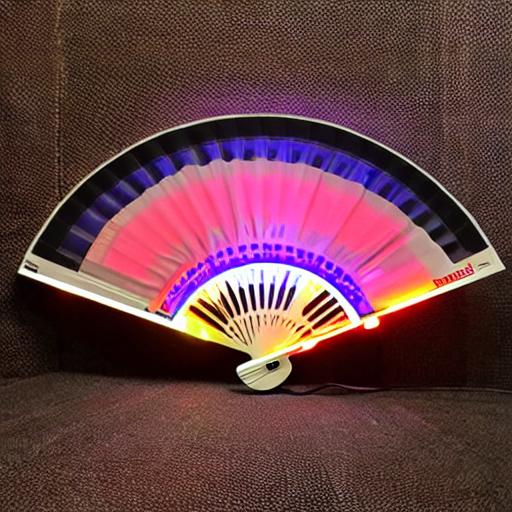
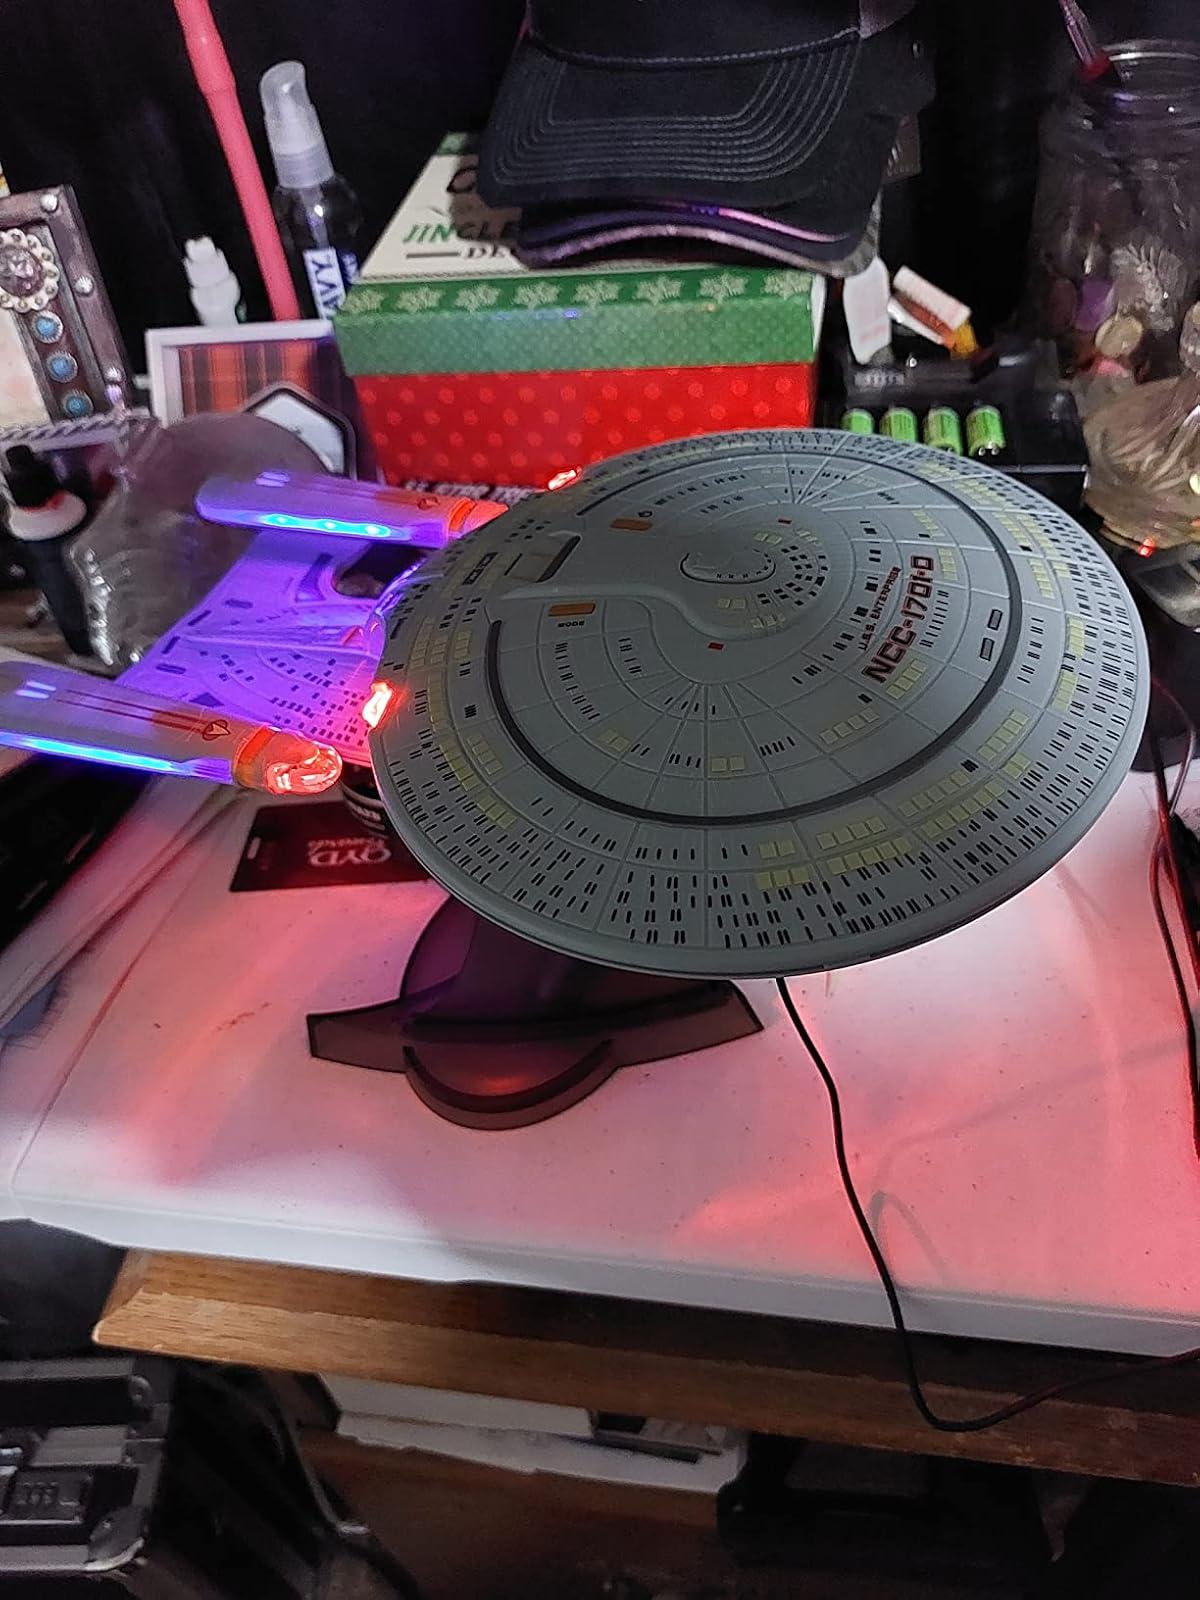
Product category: fan
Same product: no